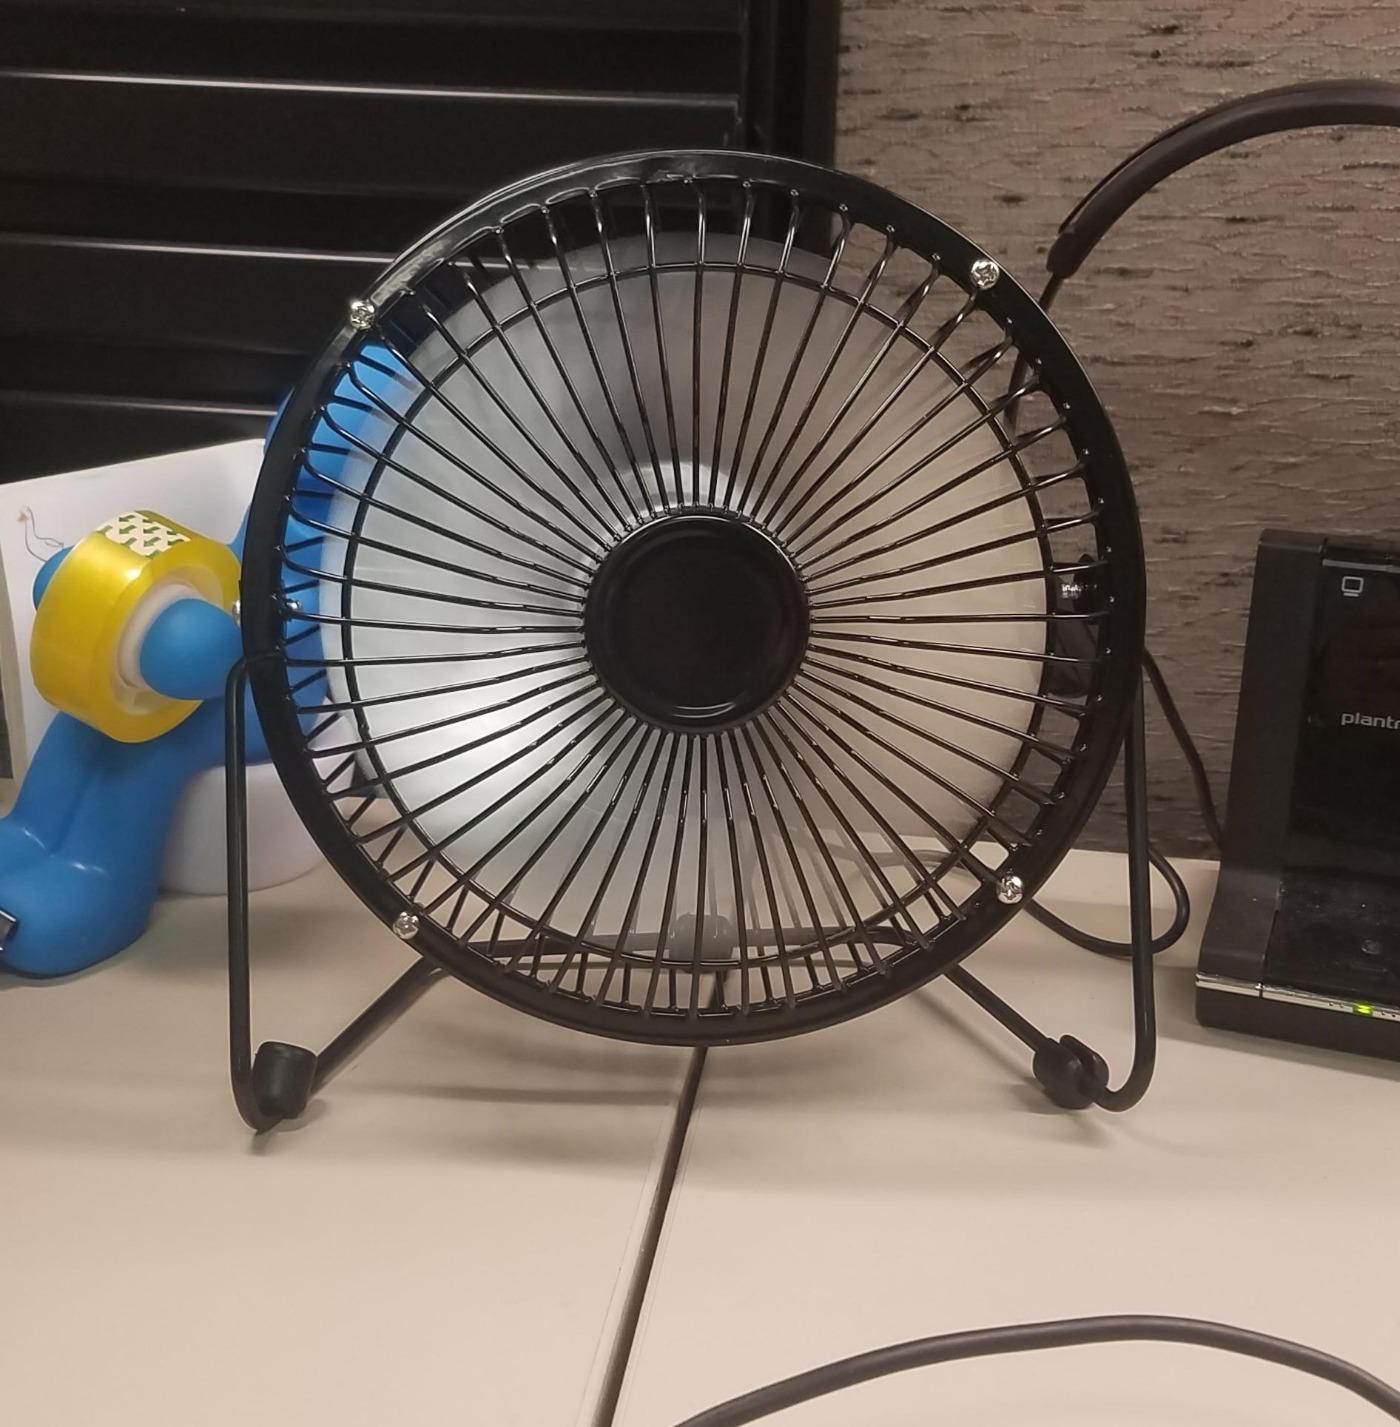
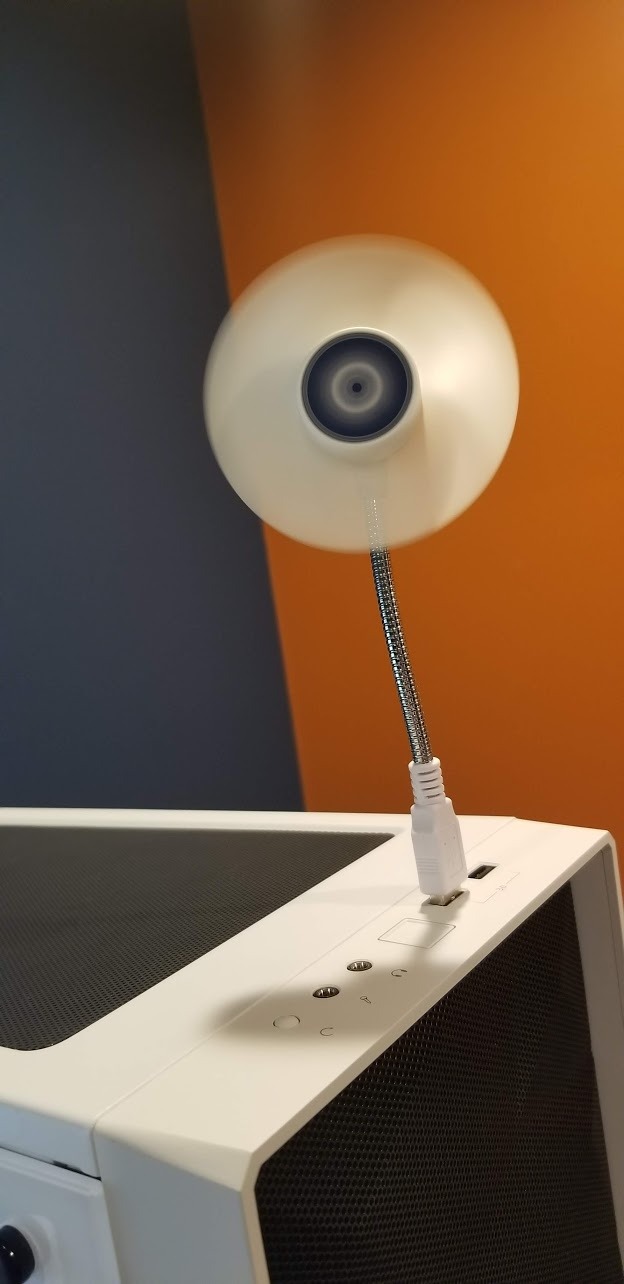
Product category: fan
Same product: no